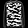
Label: Pullover